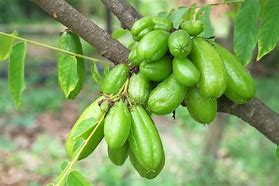
Label: others